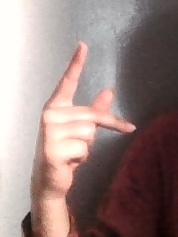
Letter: dha